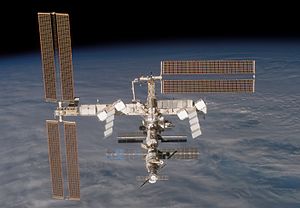
STS-119 / Galleri
STS-119 var rumfærgen Discoverys 36. rumfærgeflyvning, som skulle have været opsendt d. 12 februar 2009. Men blev pga. forsinkelser først opsendt d. 15. marts 2009 19.43 lokal tid, dansk tid d. 16. marts 2009 kl. 00.43. Rumfærgen landede d. 28. marts 2009 klokken 15:13 lokal tid, 20.13 dansk tid.